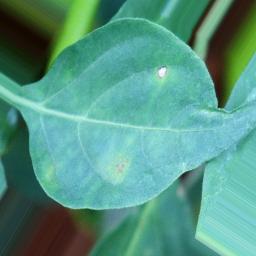
Label: cercospora